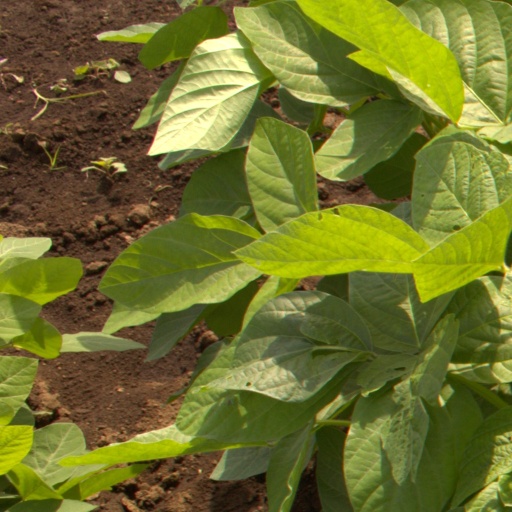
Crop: soybean